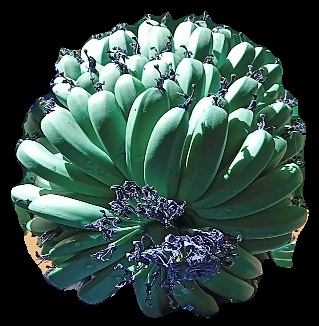
Variety: pachbale
Grade: grade1